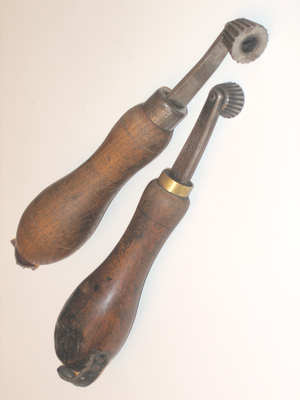
Outil de bottier source familiale / photo Dominique grassigli
Un cordonnier est une personne qui fabrique ou répare des chaussures.